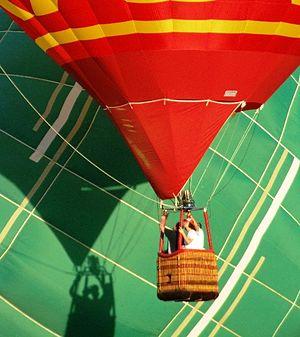
C'est la nacelle qui confère le côté pittoresque commun à chaque envolée...
Une montgolfière est un aérostat composé d'une nacelle surmontée d'une enveloppe légère et dont la sustentation est assurée par l'air chauffé qu'elle enferme, selon la force de la poussée d'Archimède. Le maintien de la température de l'air nécessite l'emport d'un carburant et d'un brûleur.
Le faux souvenir est le phénomène psychologique qui se produit lorsqu'une personne se remémore un événement qui, en fait, n'a jamais eu lieu.